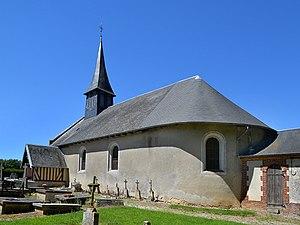
Friardel (Calvados)
Friardel est une ancienne commune française, située dans le département du Calvados en région Normandie, devenue le 1ᵉʳ janvier 2016 une commune déléguée au sein de la commune nouvelle de La Vespière-Friardel.